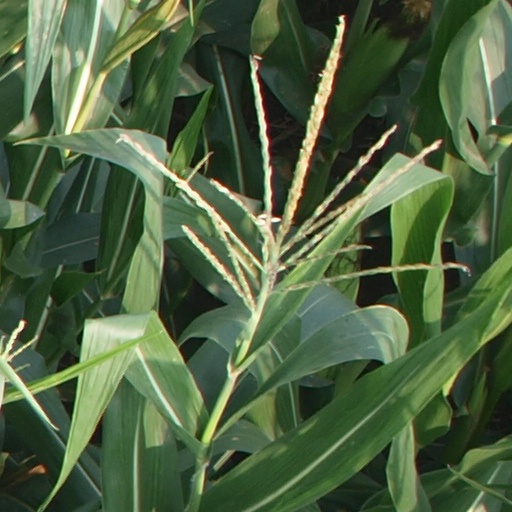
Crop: maize; corn